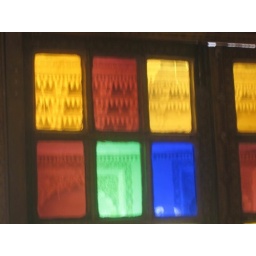
Stained glass window in Mehrangarh Fort